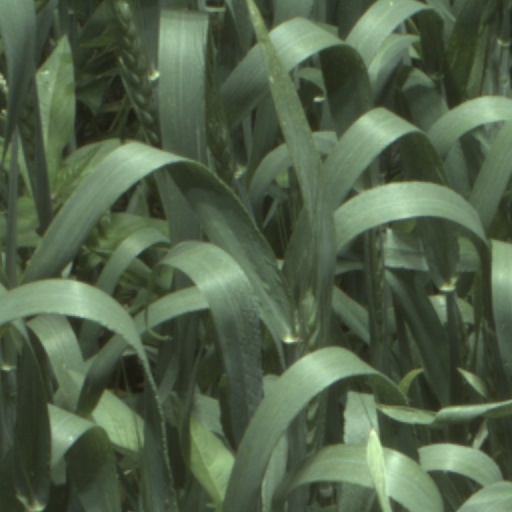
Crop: wheat